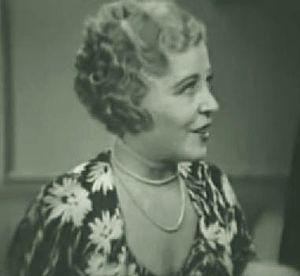
Ethel Clayton est une actrice et chanteuse américaine, née le 8 novembre 1882 à Champaign, morte le 6 juin 1966 à Oxnard.